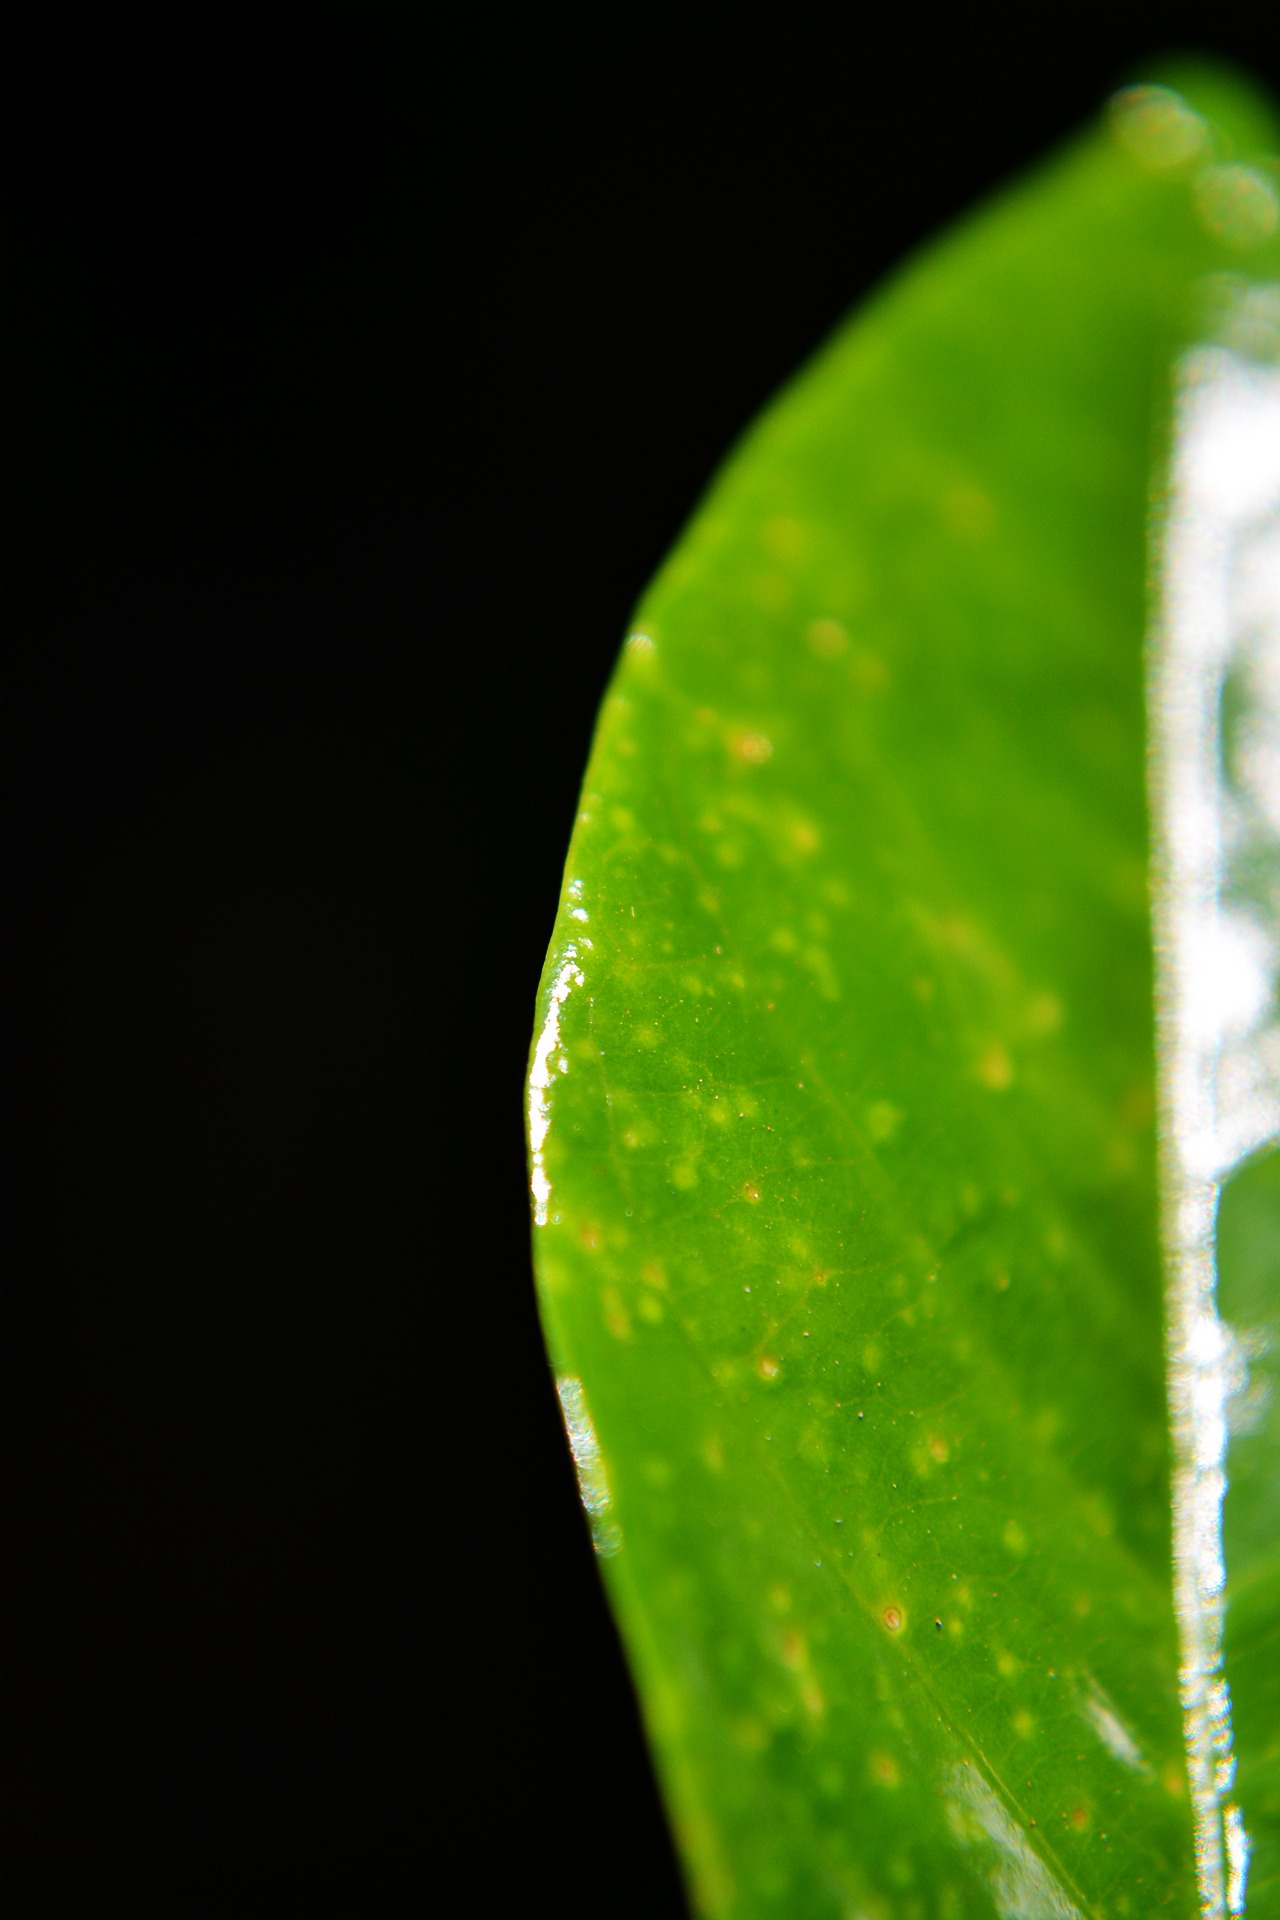
water, grass, drop, dew, leaf, green, close up, sri lanka, ceylon, moisture, macro photography, green leaf, plant stem, plant pathology, mawanella, shiny leaf, wax leaf